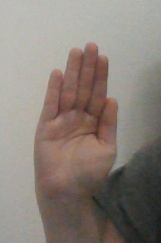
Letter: seen